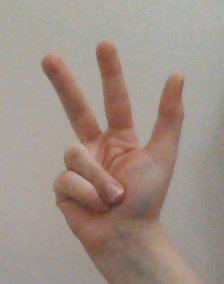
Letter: al